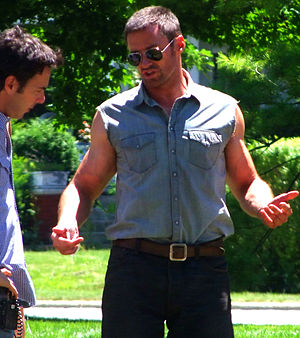
Shawn Levy
Shawn Levy
Shawn Adam Levy er en canadisk-amerikansk filminstruktør og skuespiller. Han har instrueret Big Fat Liar, Det vilde dusin, Just Married, Den lyserøde Panter og Nat på museet.